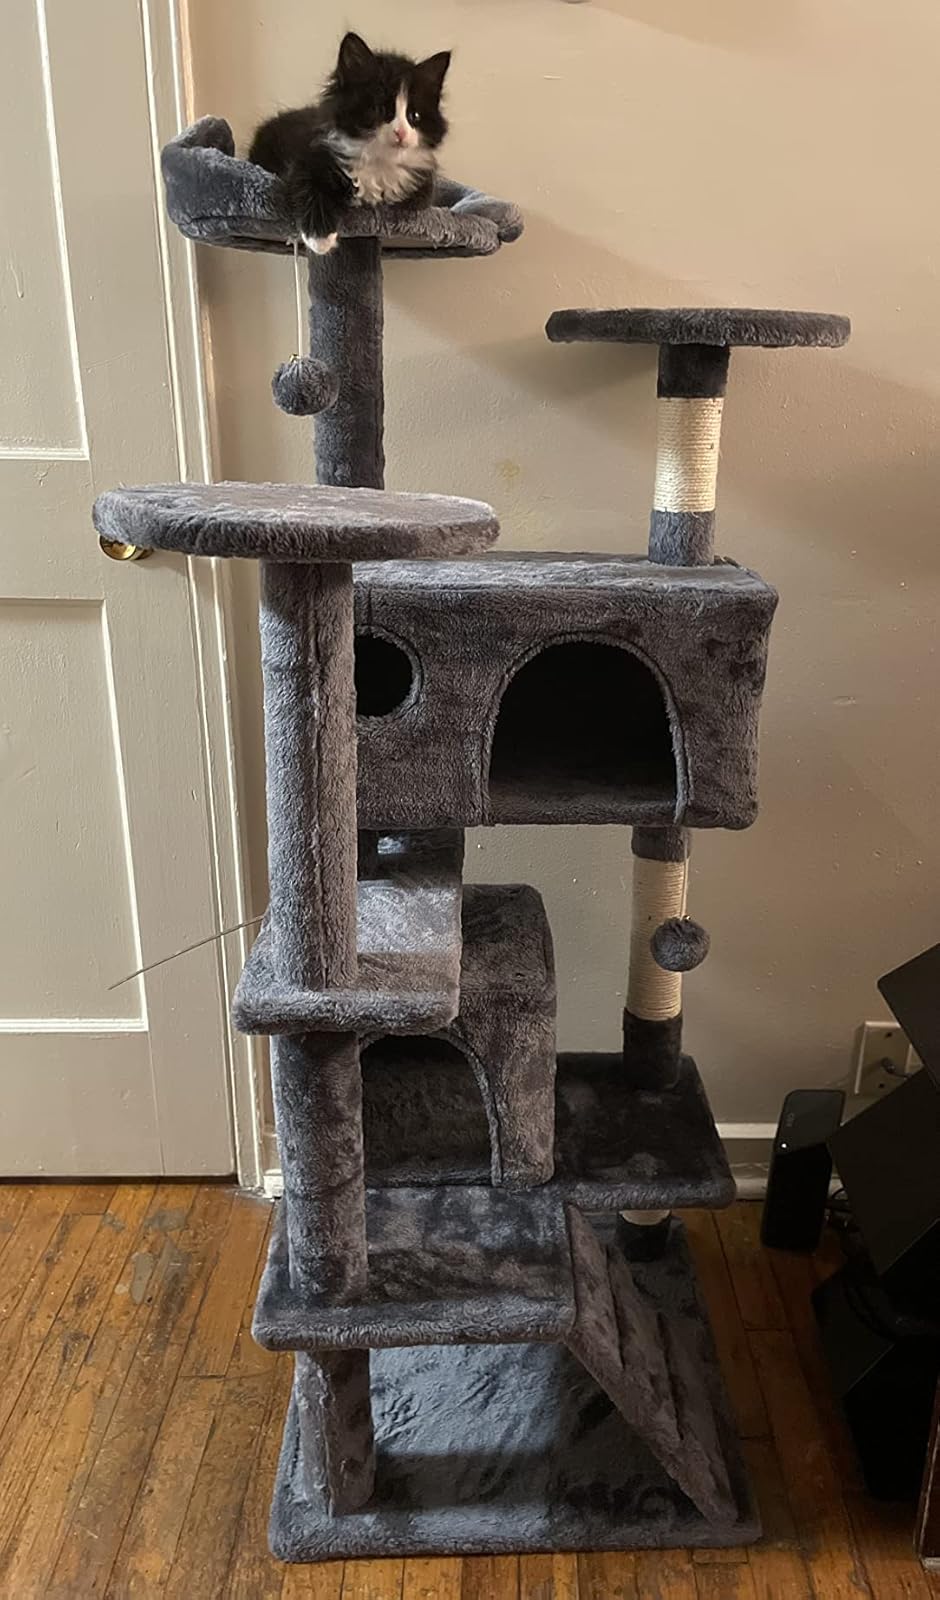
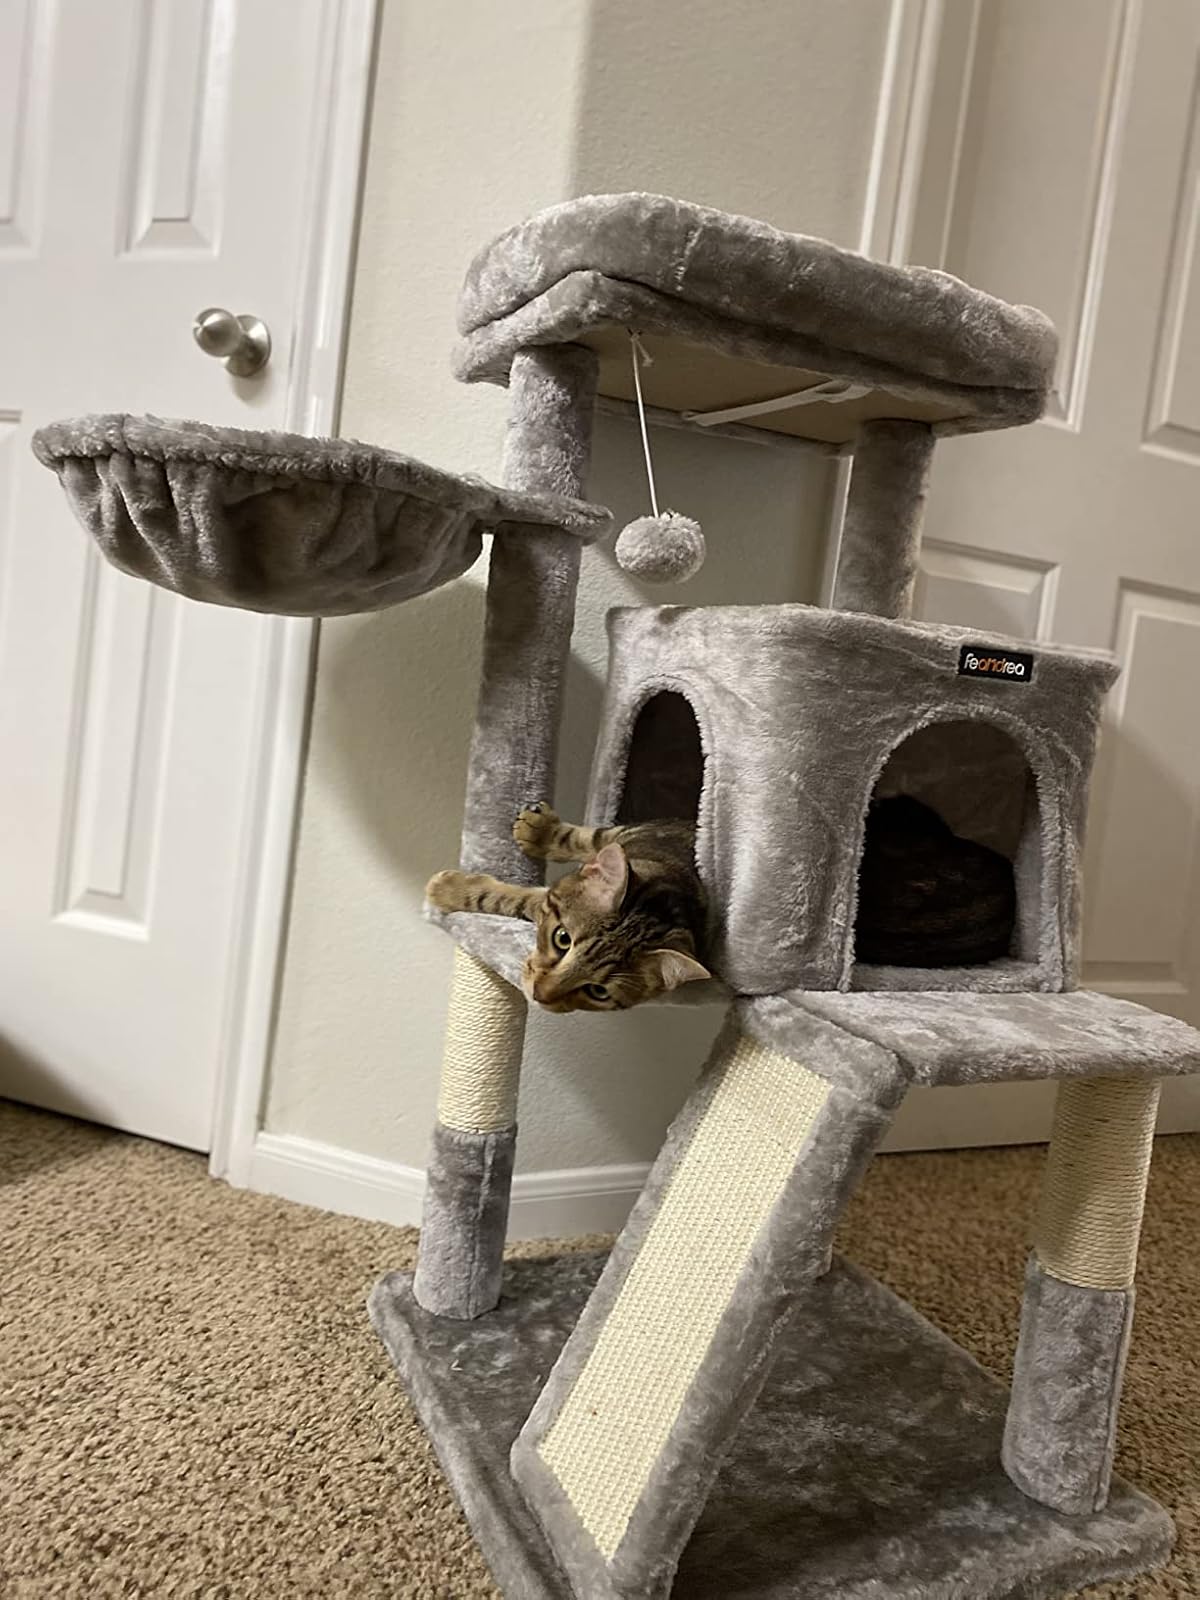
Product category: items_cat tree
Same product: no